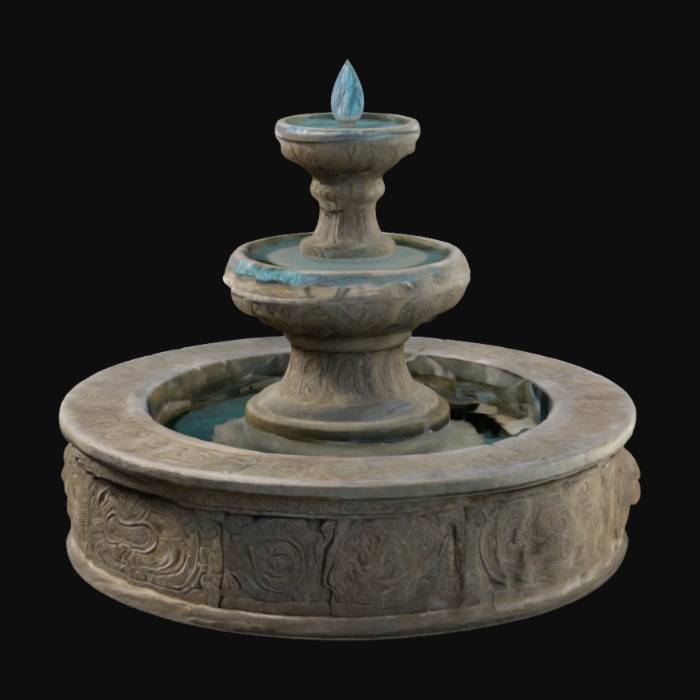
미적 점수 (1~10점): 6